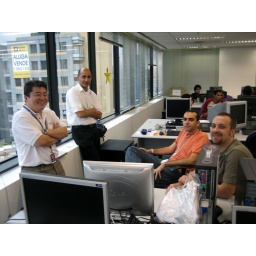
Chilling in their temporary desk assignments during the office redesign